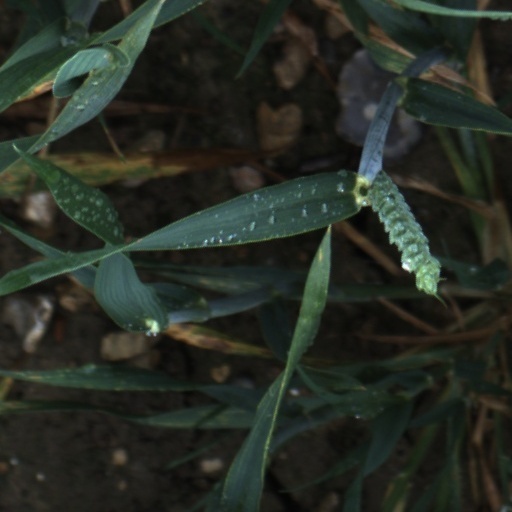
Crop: wheat